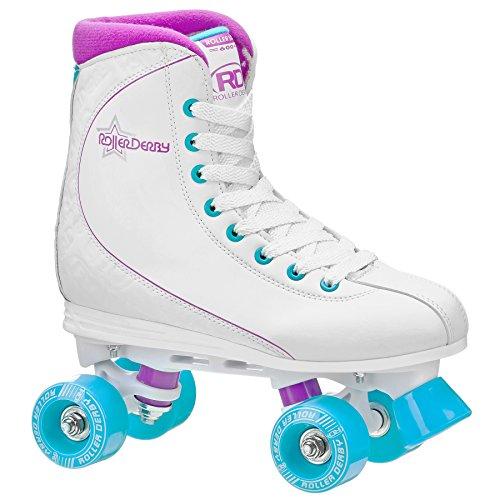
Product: Roller Derby Roller Star Women's Roller Skates, 9, White/Purple/Blue
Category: Sports & Outdoors | Outdoor Recreation | Skates, Skateboards & Scooters | Inline & Roller Skating | Roller Skates
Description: Padded lining, reinforced heel support, and lace-up closure.
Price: $49.95
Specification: Product Dimensions:         13.3 x 15.5 x 5.5 inches    |Shipping Weight: 5.7 pounds (View shipping rates and policies)|ASIN: B00XA30URM|Item model number: U725W|    #6    in Roller Skates